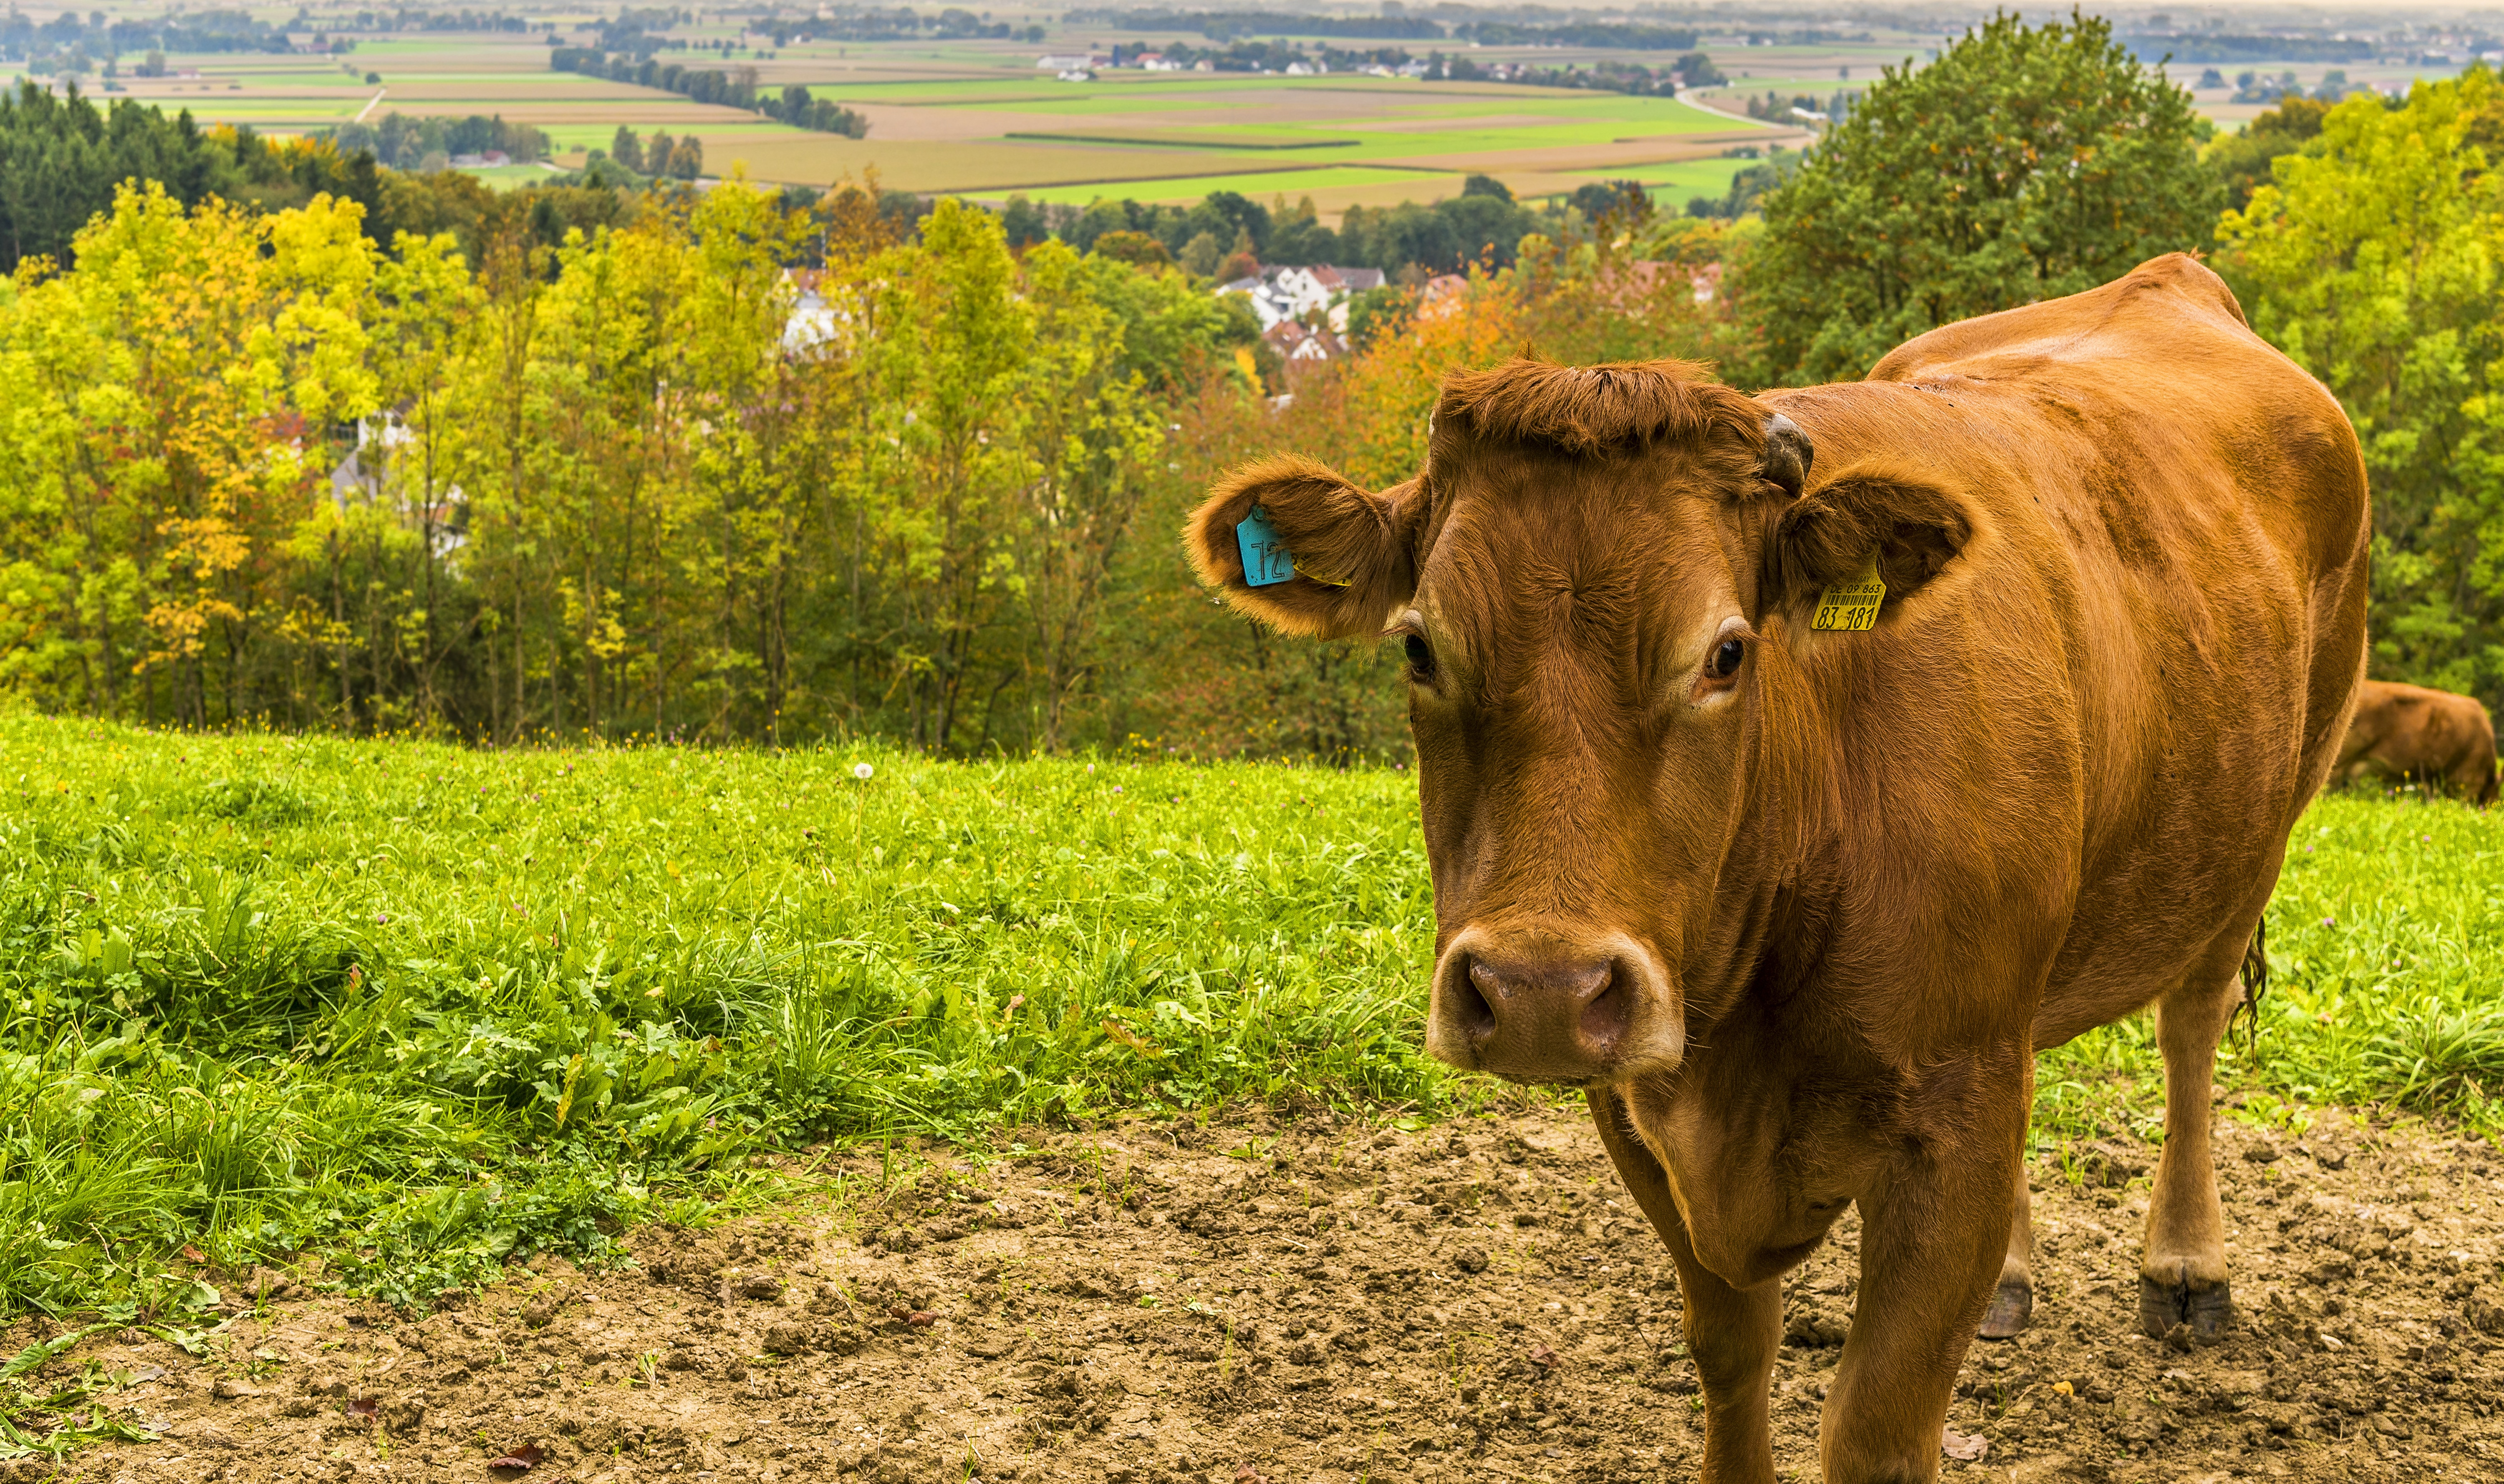
cattle like mammal, pasture, field, grazing, grassland, rural area, agriculture, farm, grass, tree, meadow, wildlife, dairy cow, ox, snout, sky, landscape, fodder, livestock, cow goat family